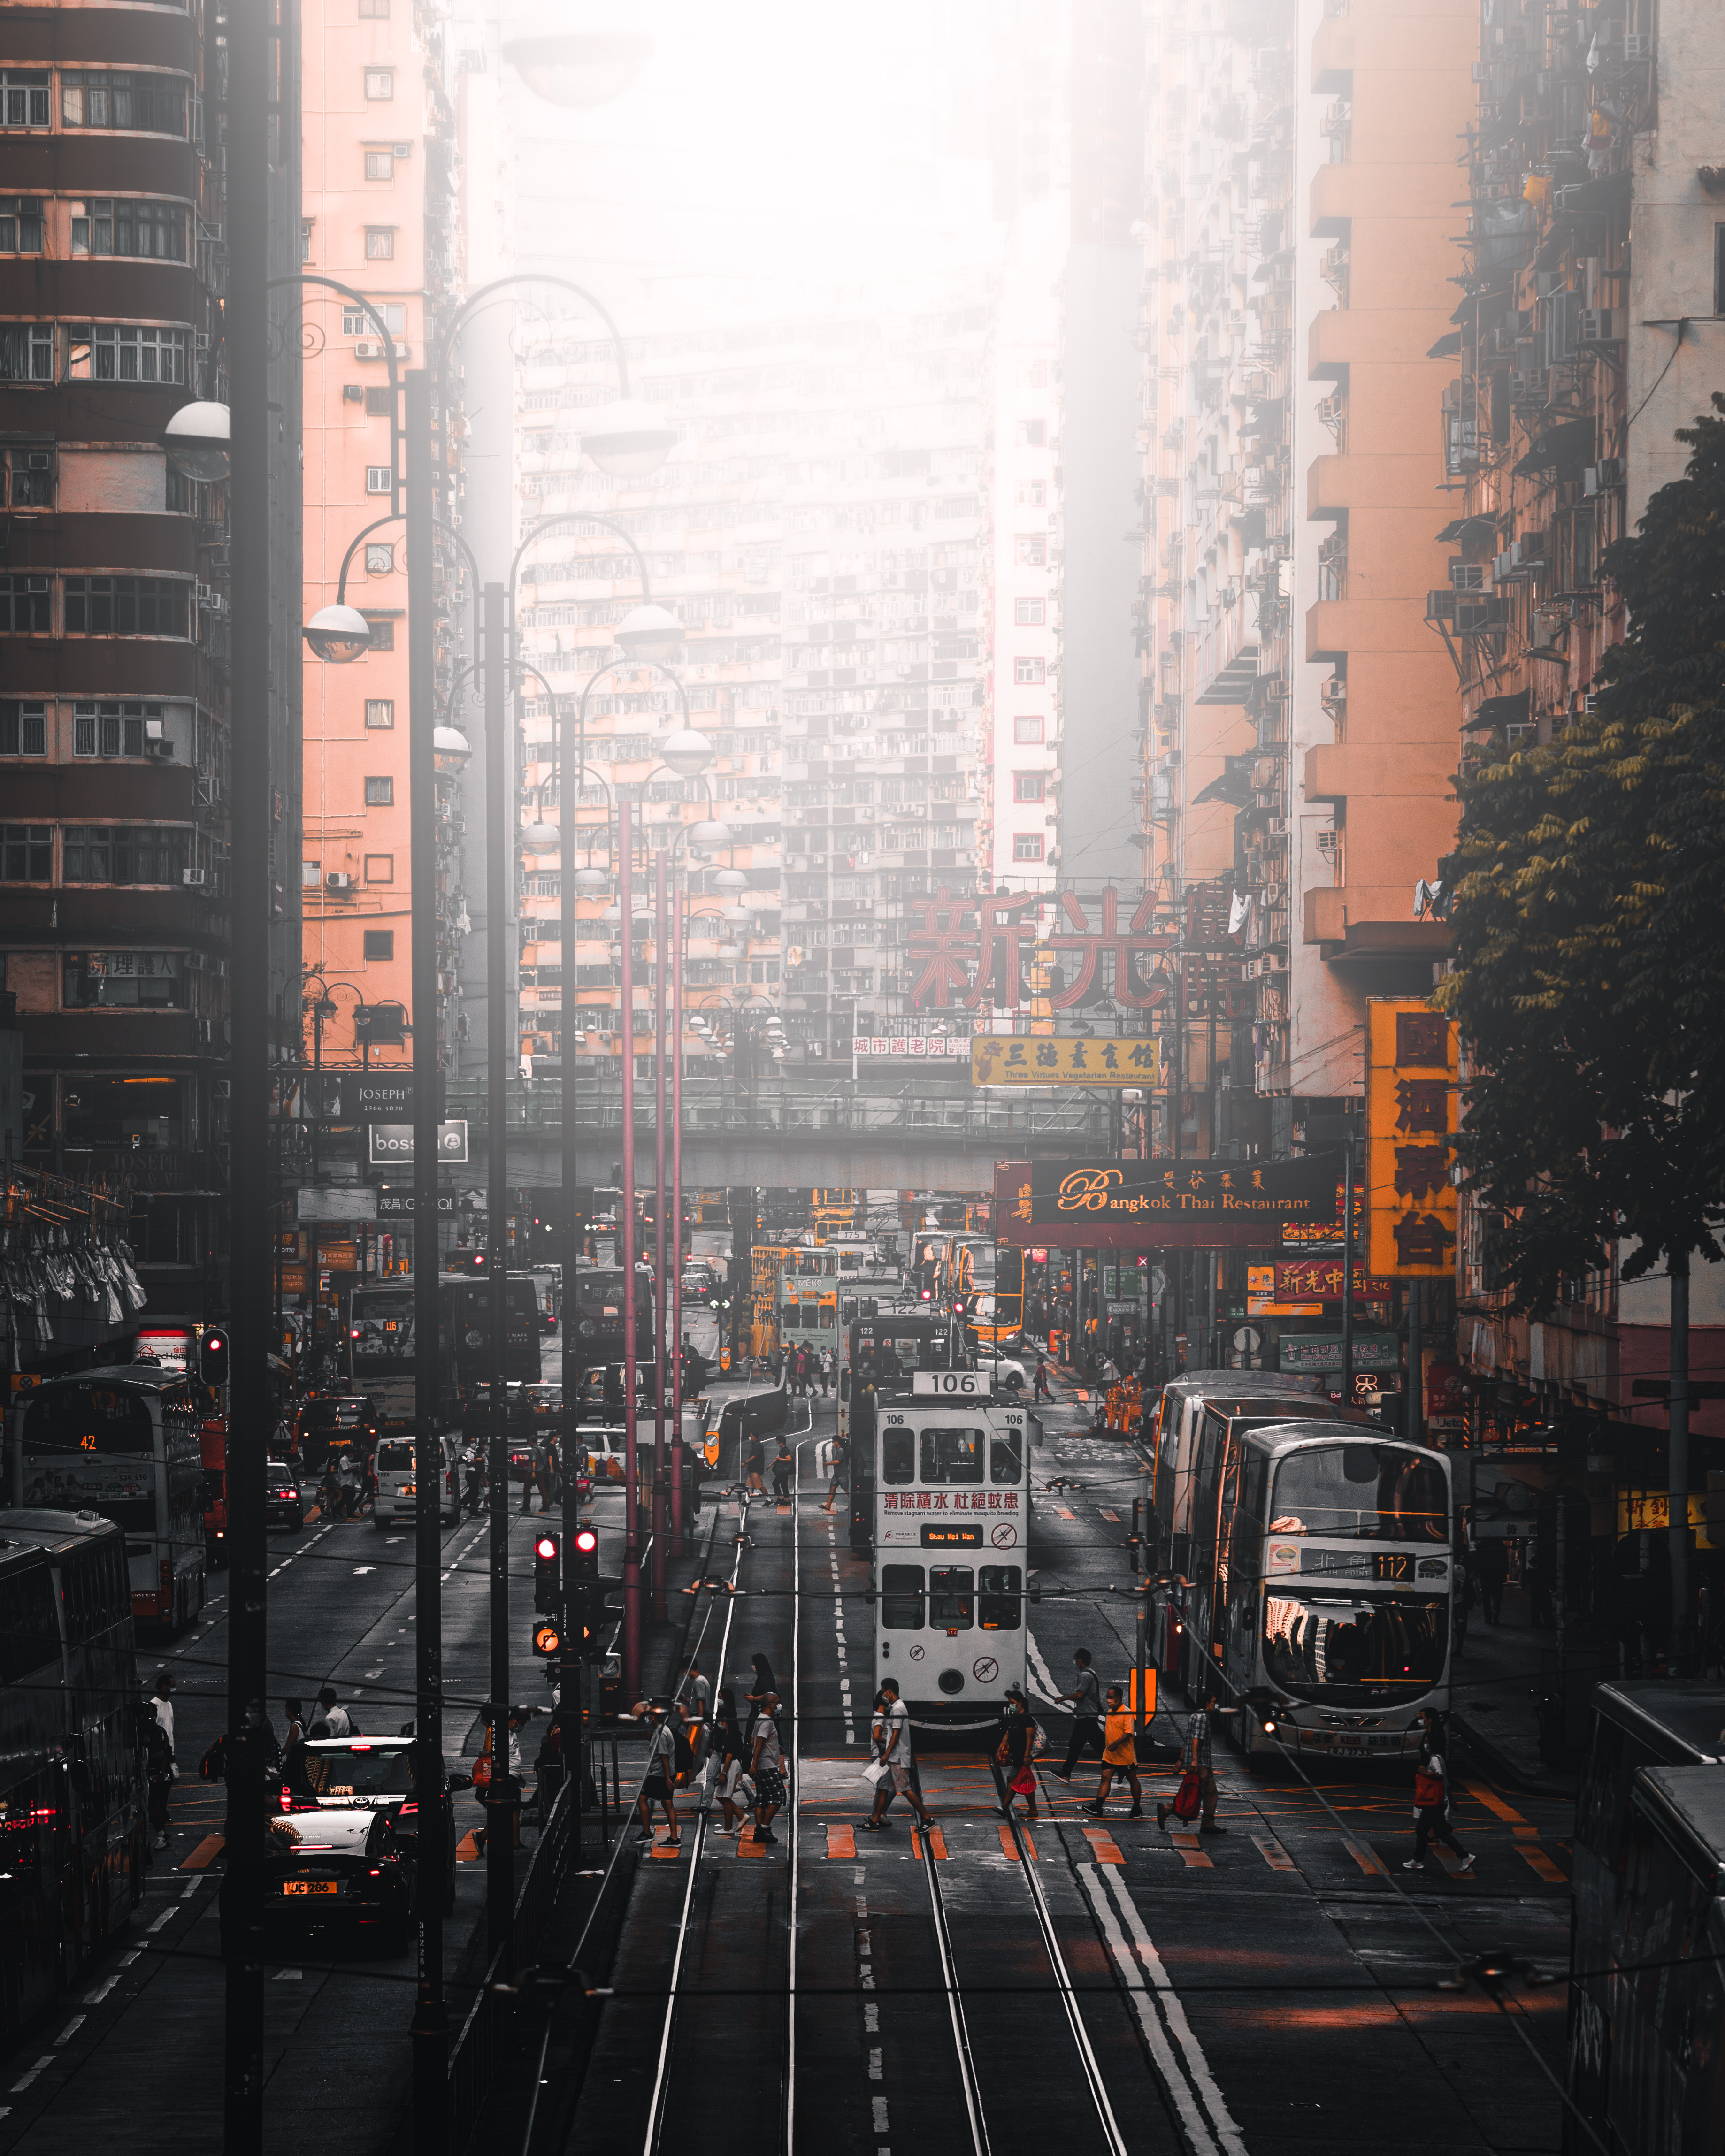
mode of transport, transport, urban area, metropolis, city, metropolitan area, thoroughfare, street, atmospheric phenomenon, lane, electricity, tower block, track, skyscraper, downtown, traffic, electrical network, cityscape, rolling stock, public transport, railroad car, apartment, electrical supply, fog